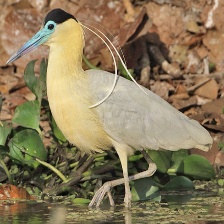
Species: CAPPED HERON
Scientific name: PILHERODIUS PILEATUS
ImageNet parent category: little_blue_heron